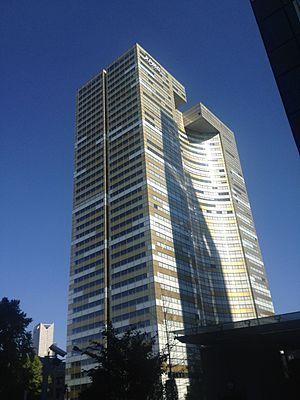
KPMG France - La Tour Eqho
KPMG est un réseau international de cabinets d’audit et de conseil exerçant dans 150 pays.